127th Baluch Light Infantry

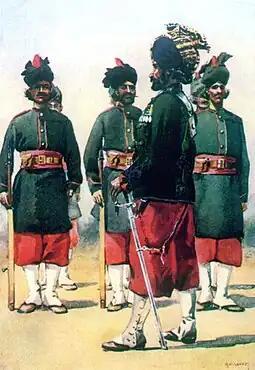

Subsequent to the reforms brought about in the Indian Army by Lord Kitchener in 1903, all former Bombay Army units had 100 added to their numbers. Consequently, the regiment's designation was changed to 127th Baluch Light Infantry. In 1906, the Princess of Wales (later Queen Mary) was appointed Colonel-in-Chief of the regiment. The regimental full dress uniform in 1914 included a rifle green turban and kurta (knee length tunic) piped in red, worn with red trousers and white gaiters. The red trousers were a distinctive feature of all five Baluch infantry regiments then serving in the Indian Army.